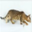
Label: cat